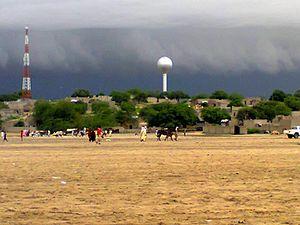
Moussoro est une ville du Tchad située au centre ouest du pays. Chef-lieu du Bahr El Ghazel et ville principale de l'ethnie Gourane.
Le Bahr el-Ghazal est une race de chevaux de selle à sang chaud originaire de la région du même nom, dans le Tchad. Variété du Dongola, ce cheval résistant et de robe sombre porte souvent des marques blanches en bas des membres, sur la tête et sous le ventre. Il est monté en course, et réputé pour pratiquer la chasse.